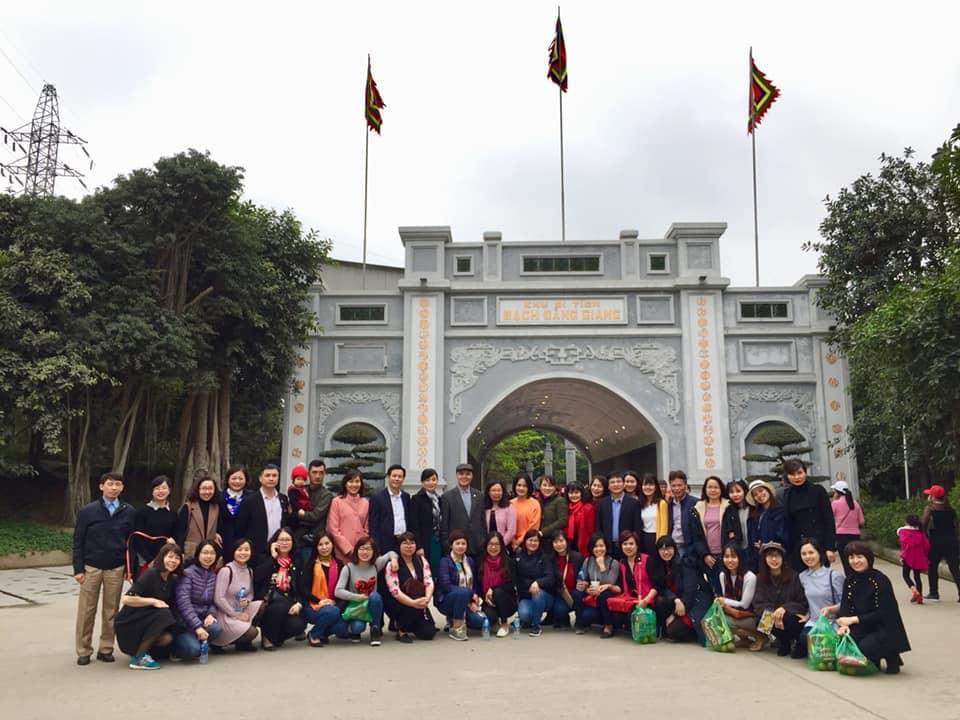
có nhiều người đang cùng nhau chụp ảnh tập thể trước một khu di tích